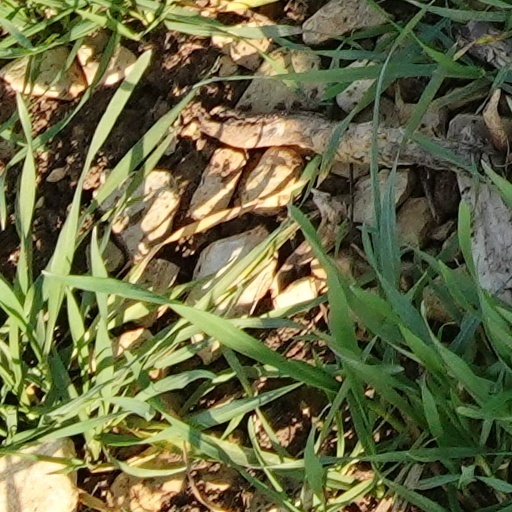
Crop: wheat